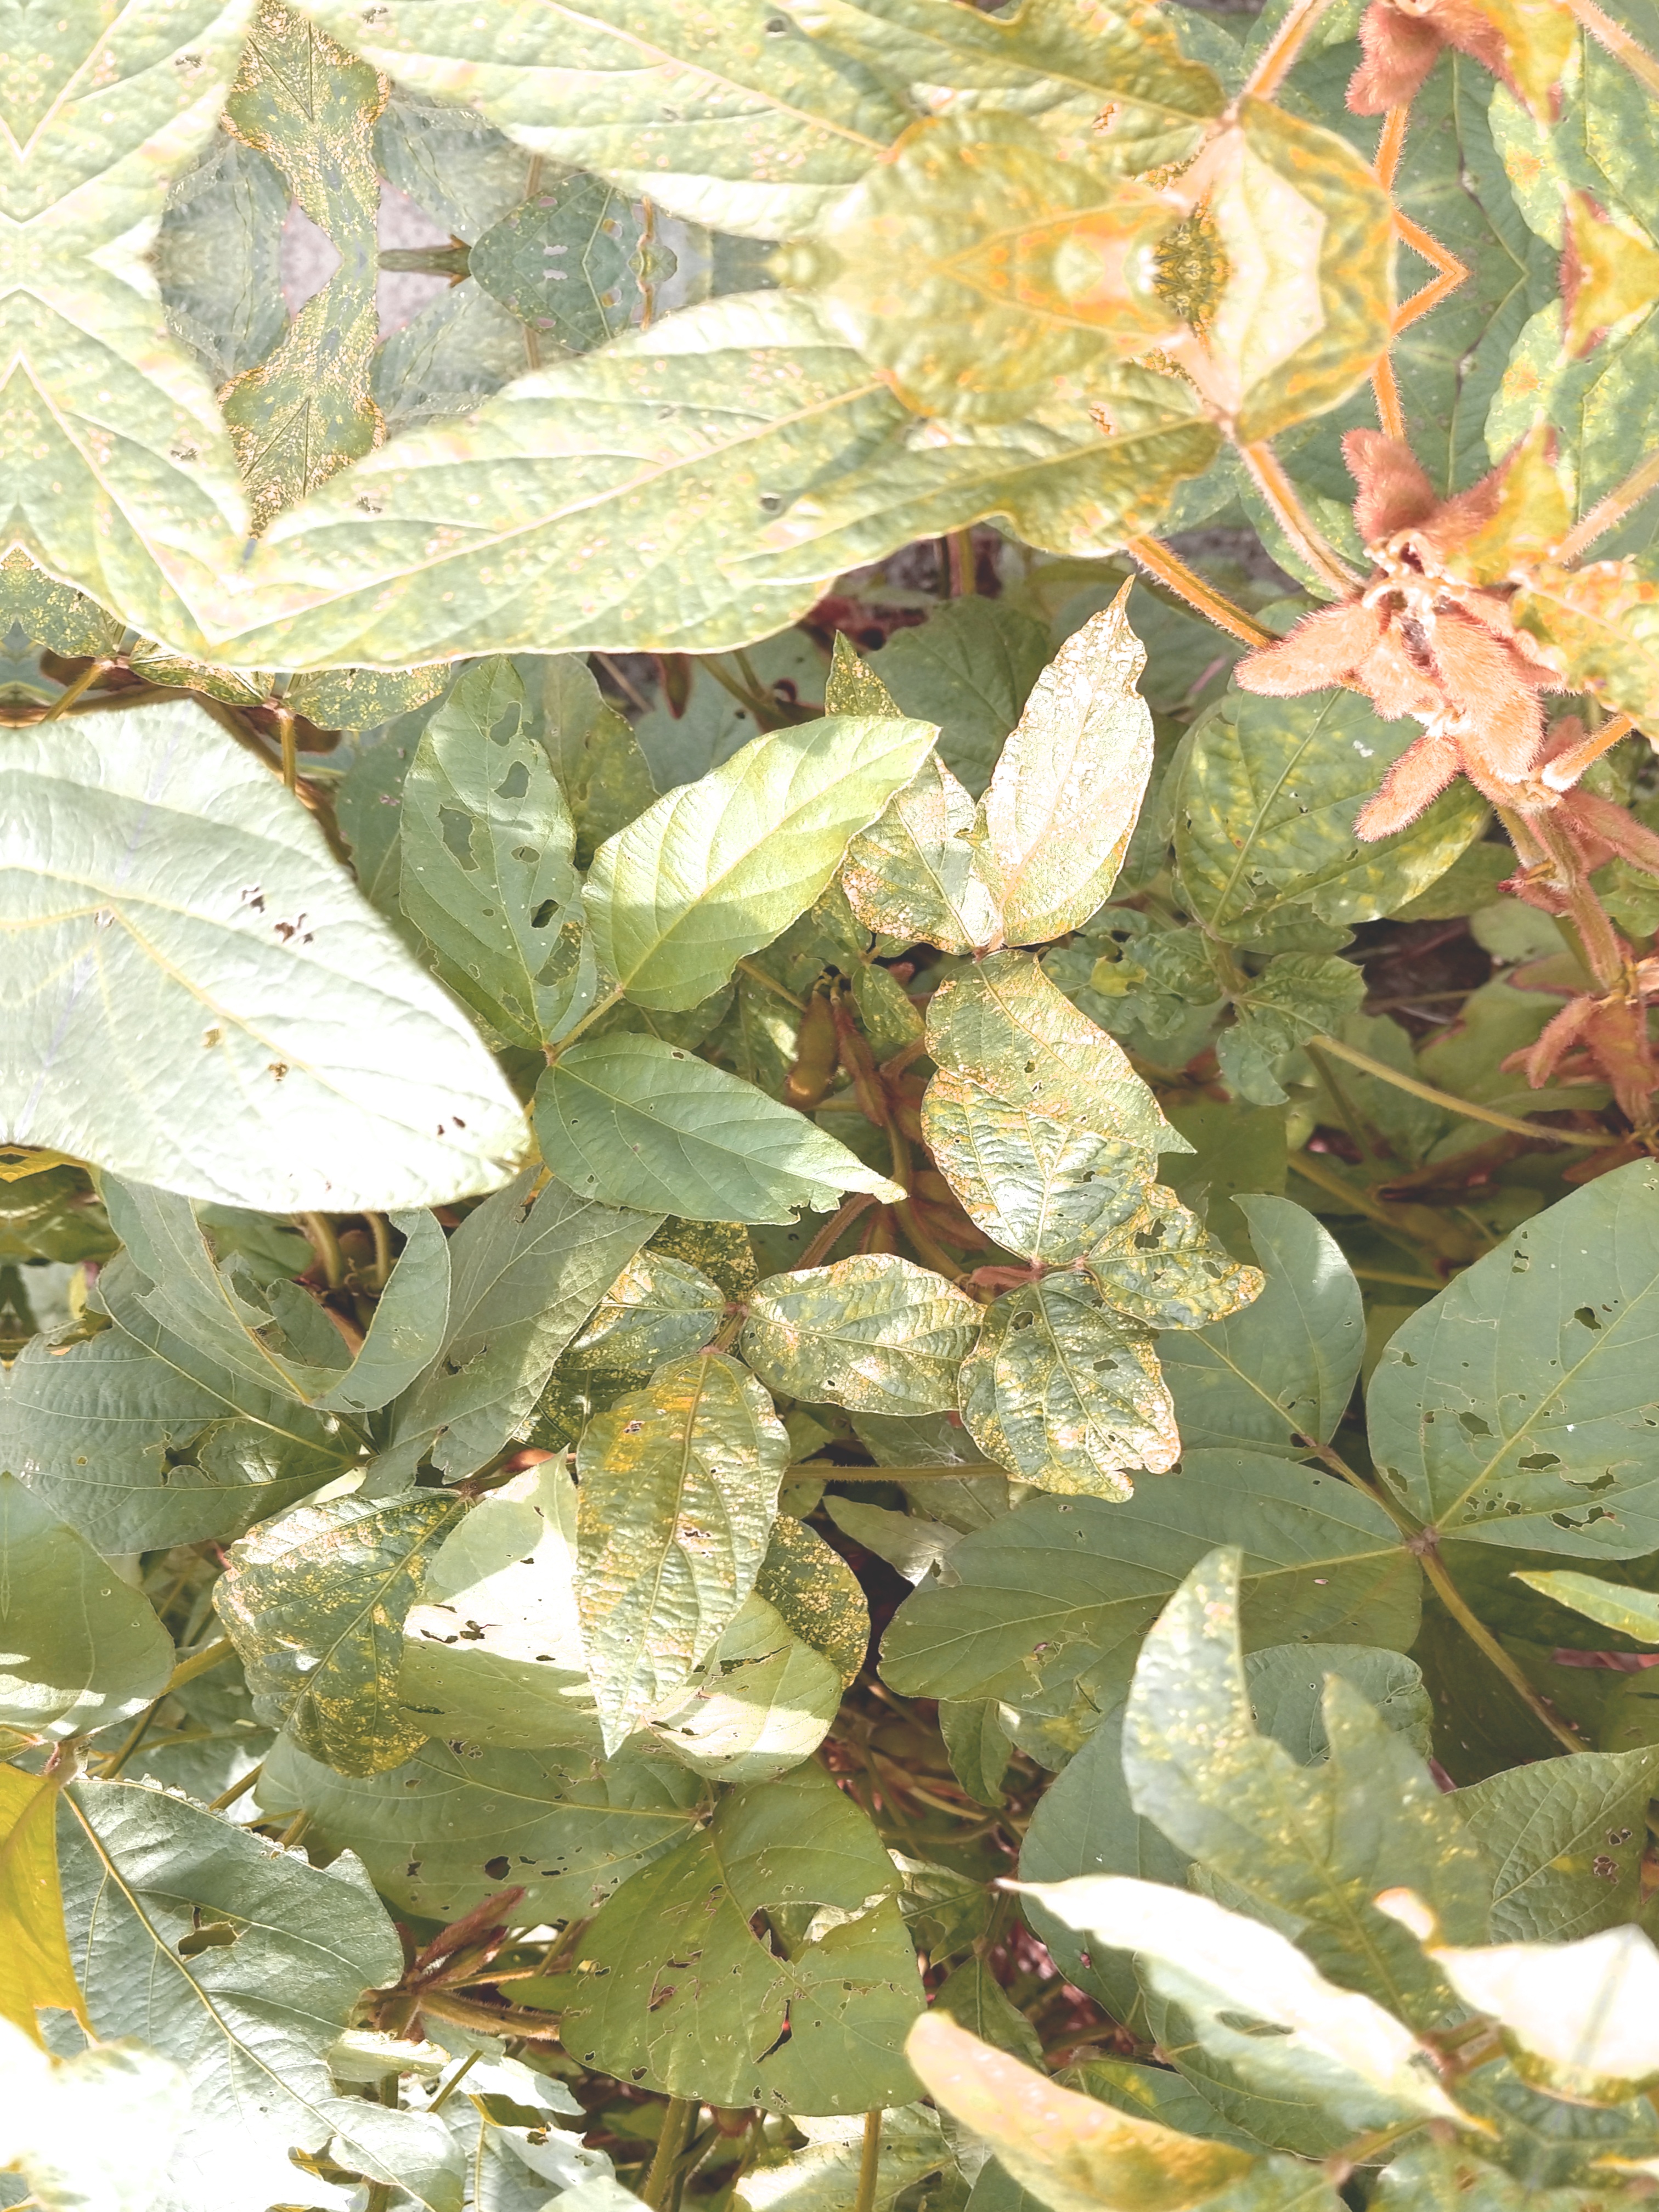
Label: Disease